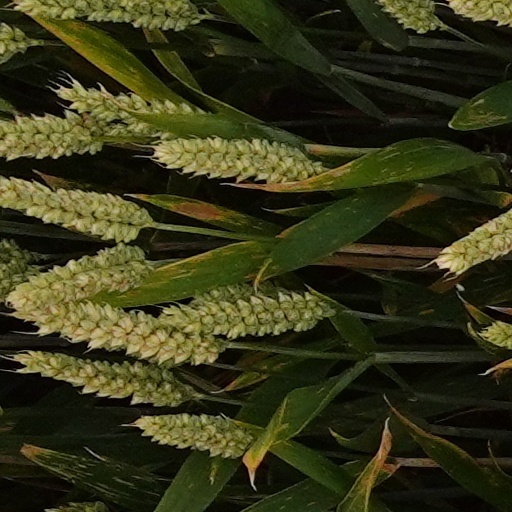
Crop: wheat